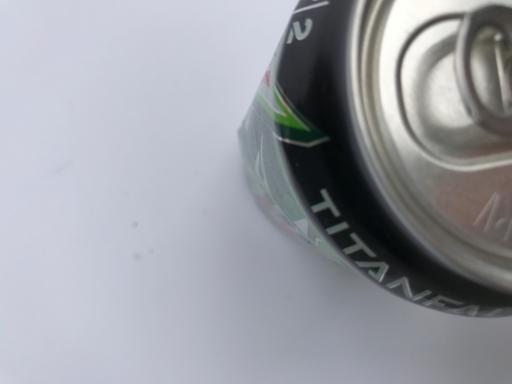
Waste category: metal